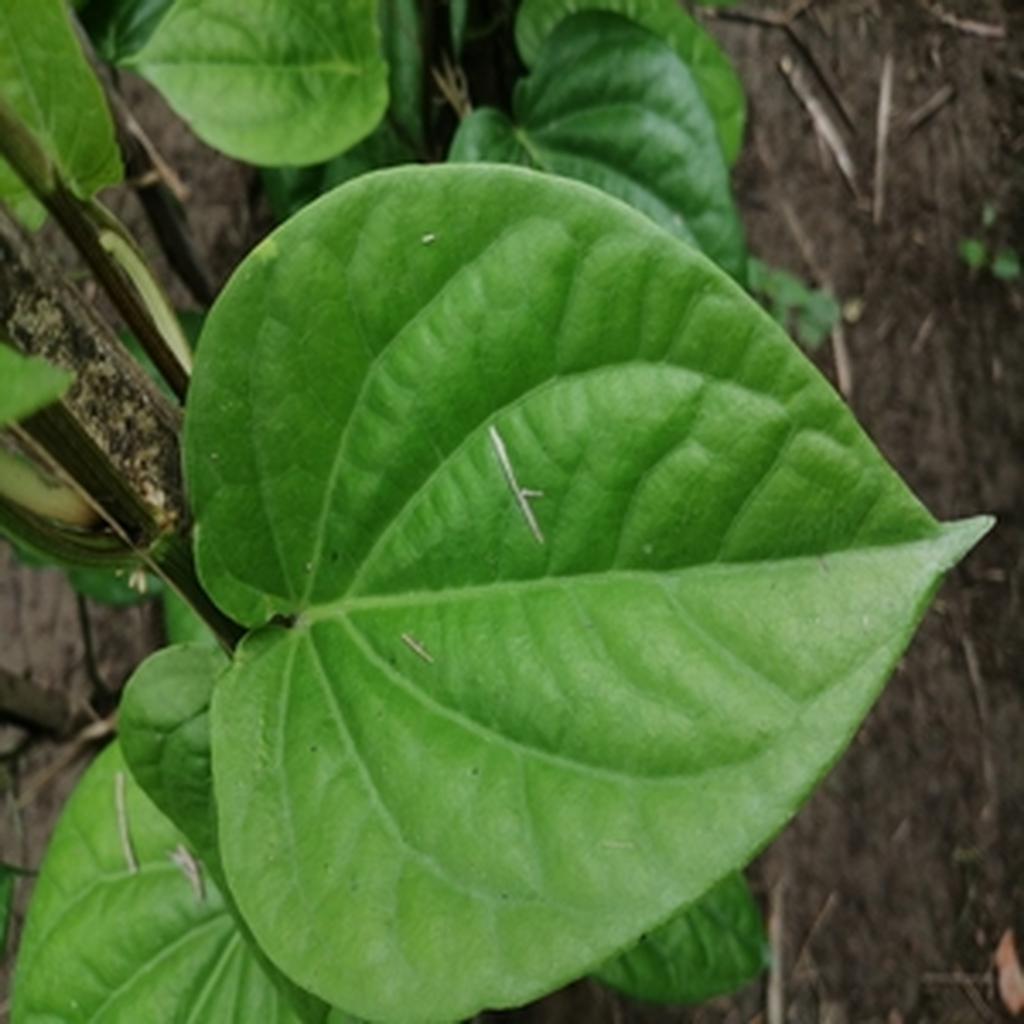
Label: Healthy_Leaf